Norse rituals

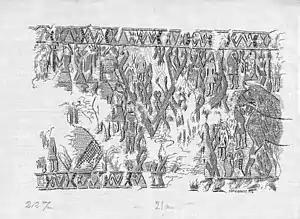
Sacrificed men hanging from the branches of a tree in Uppsala, from the Oseberg tapestry fragments

Norse religion did not have any class of priest who worked as full-time religious leaders. Instead there were different kinds of leaders who took care of different religious tasks alongside their secular occupation. From Iceland the terms "goði" (gothi) and "gyðja" are known for "priest" and "priestess" while the terms "vífill" and "lytir" are primarily known from the East Norse area. However the title "gothi" is also known from Danish rune stones. The king or the jarl (earl) had overall responsibility for the public faith in his realm while the head of the household was responsible for leading the private faith.